Thiocarbamate

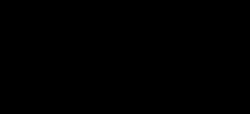
General structural formulae of "O"-organyl (1) and "S"-organyl (2) thiocarbamates

In organic chemistry, thiocarbamates (thiourethanes) are a family of organosulfur compounds. As the prefix "thio-" suggests, they are sulfur analogues of carbamates. There are two isomeric forms of thiocarbamates: "O"-thiocarbamates, (esters), and "S"-thiocarbamates, (thioesters).